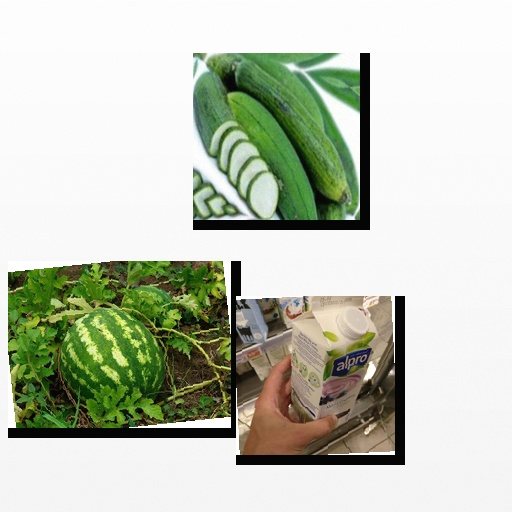
Food items: blueberry_soyghurt, sponge_gourd, watermelon